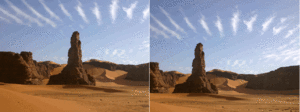
La règle des tiers est une aide de composition picturale s'appliquant dans la composition des images telles que les peintures, photographies et dessins.